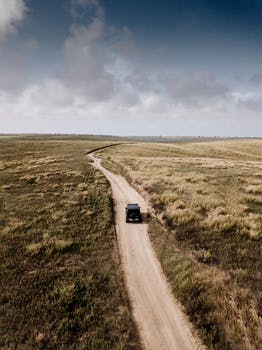
Label: No Watermark